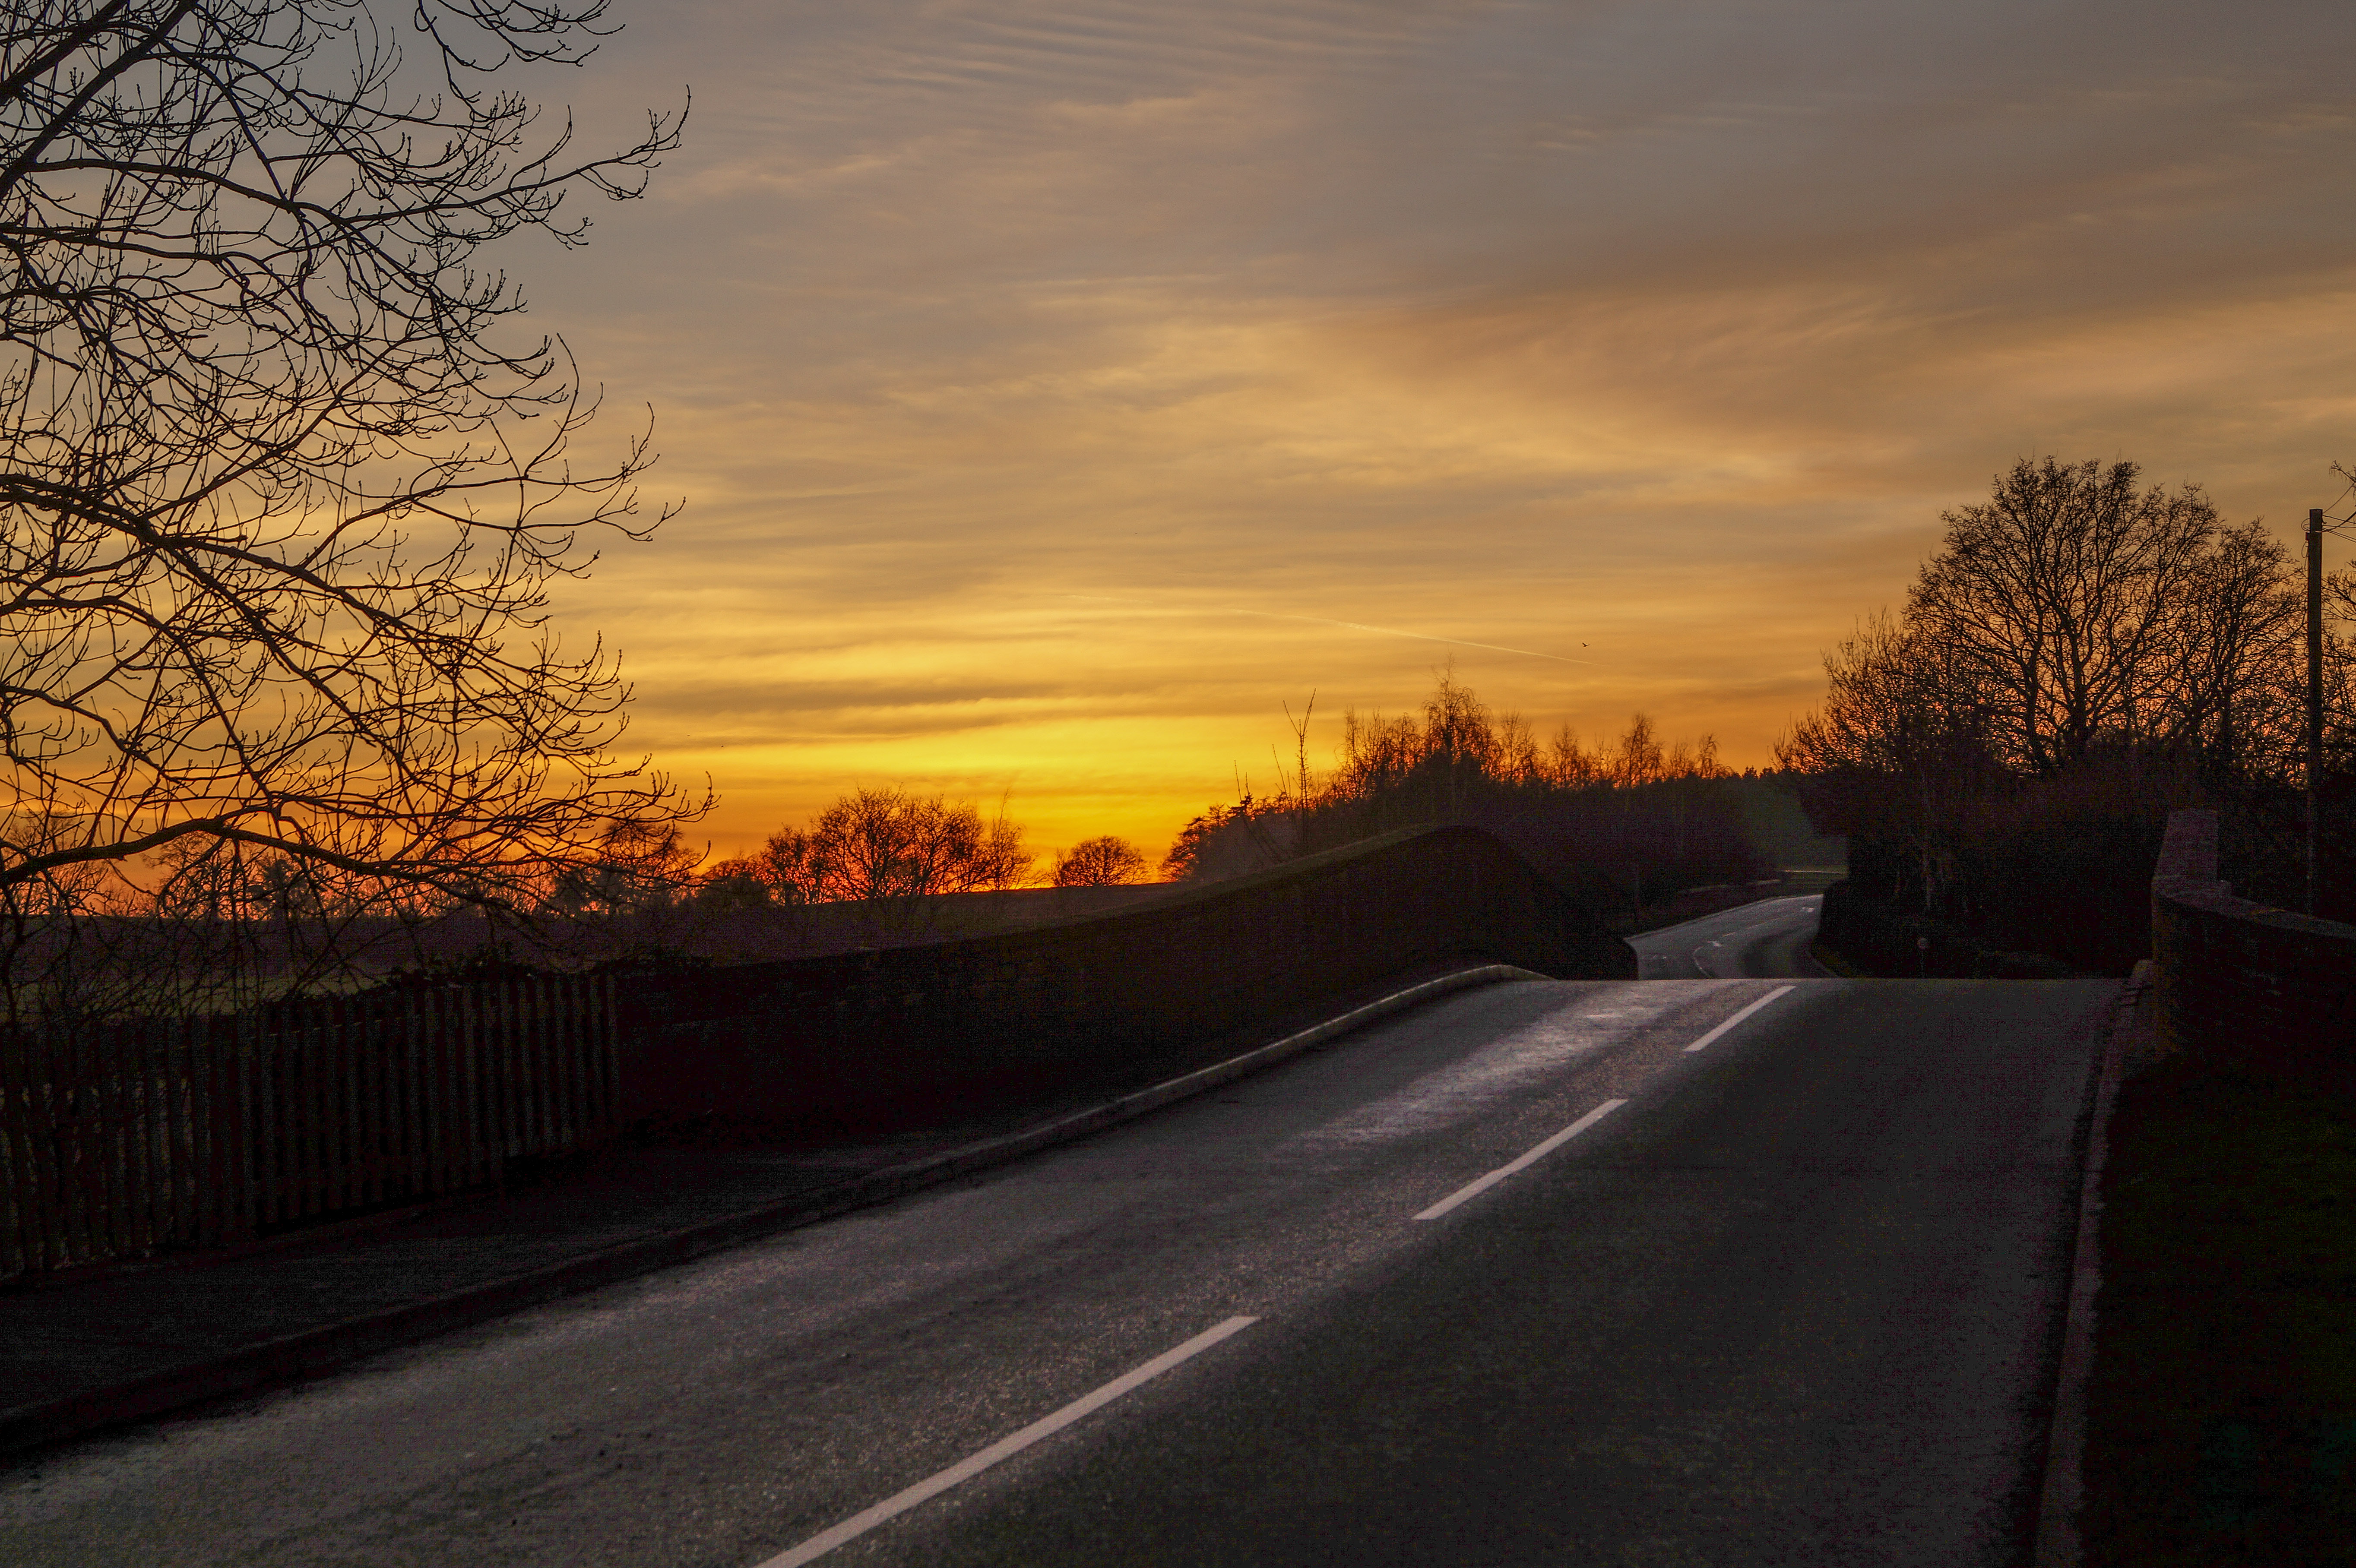
tree, horizon, winter, cloud, sky, sun, sunrise, sunset, road, bridge, field, sunlight, morning, hour, dawn, dusk, evening, golden, autumn, season, trees, colour, clouds, fields, atmospheric phenomenon